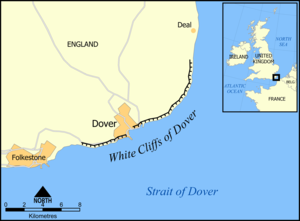
Les falaises blanches de Douvres sont des falaises qui forment une partie de la côte de la Grande-Bretagne face au pas de Calais. Les falaises font partie des North Downs. La falaise, haute de 110 m, doit son étonnante façade à sa composition. Les falaises sont présentes à l'est et à l’ouest de la ville de Douvres dans le comté de Kent. Elles sont semblables et presque aussi hautes que les falaises du cap Blanc-Nez, qui leur font face sur le continent.